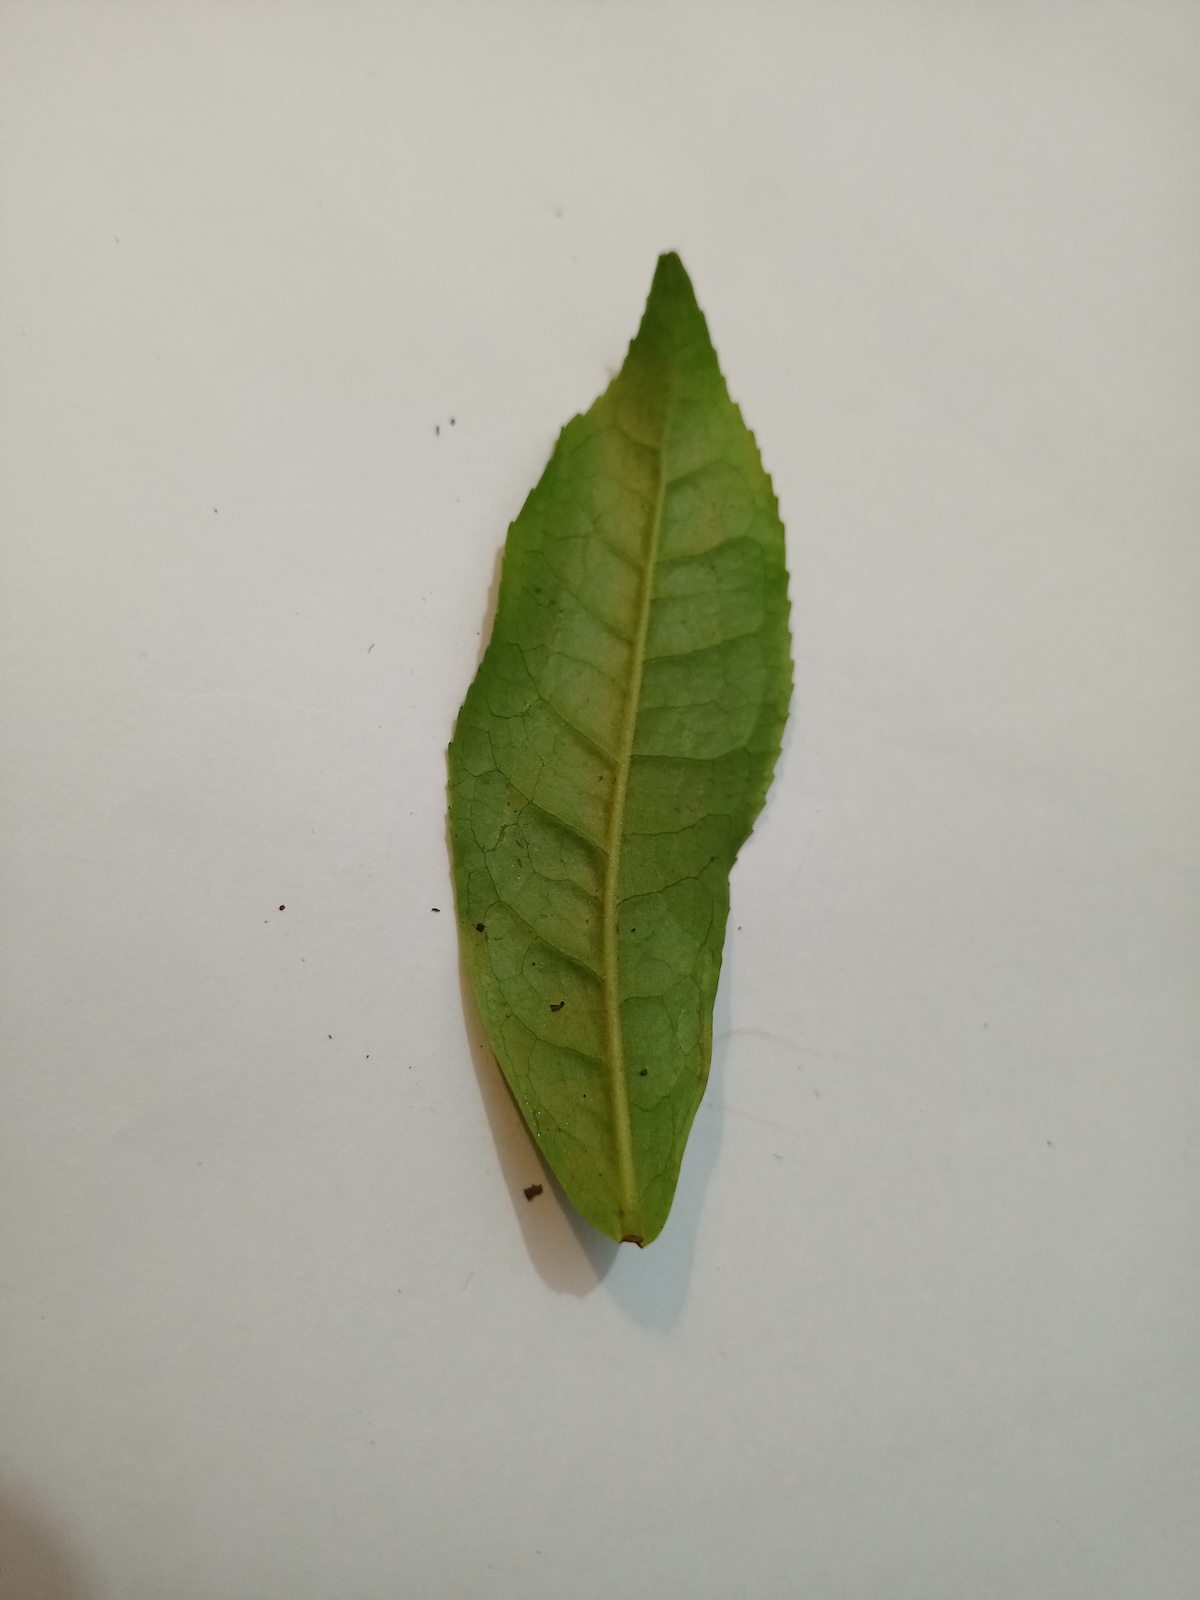
Label: Healthy leaf